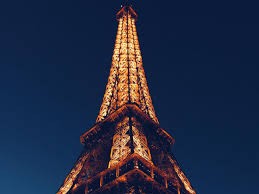
Landmark: Eiffel Tower